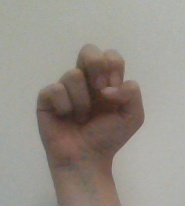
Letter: gaaf